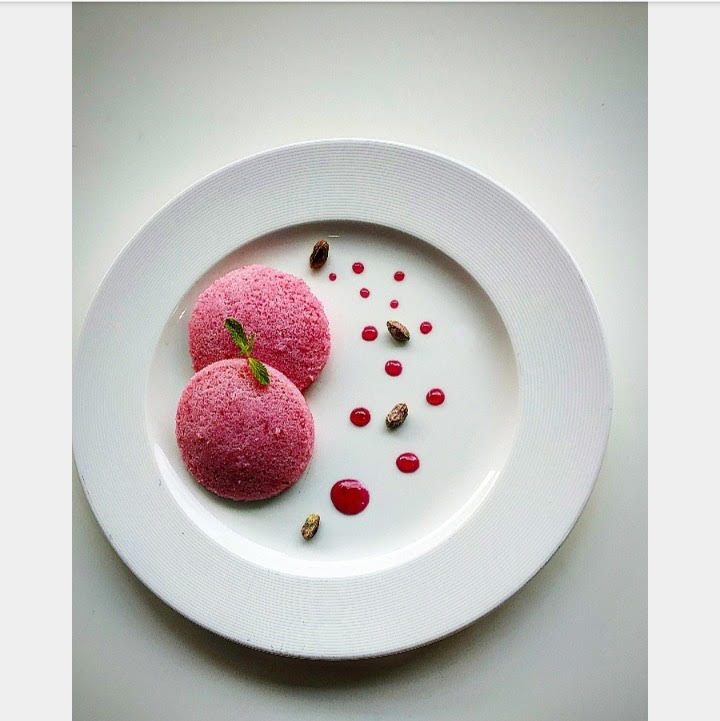
Dish: idli